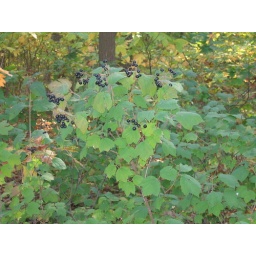
Dark blue fruits beloved by birds. Viburnum acerifolium. Pelham Bay Park, Bronx.